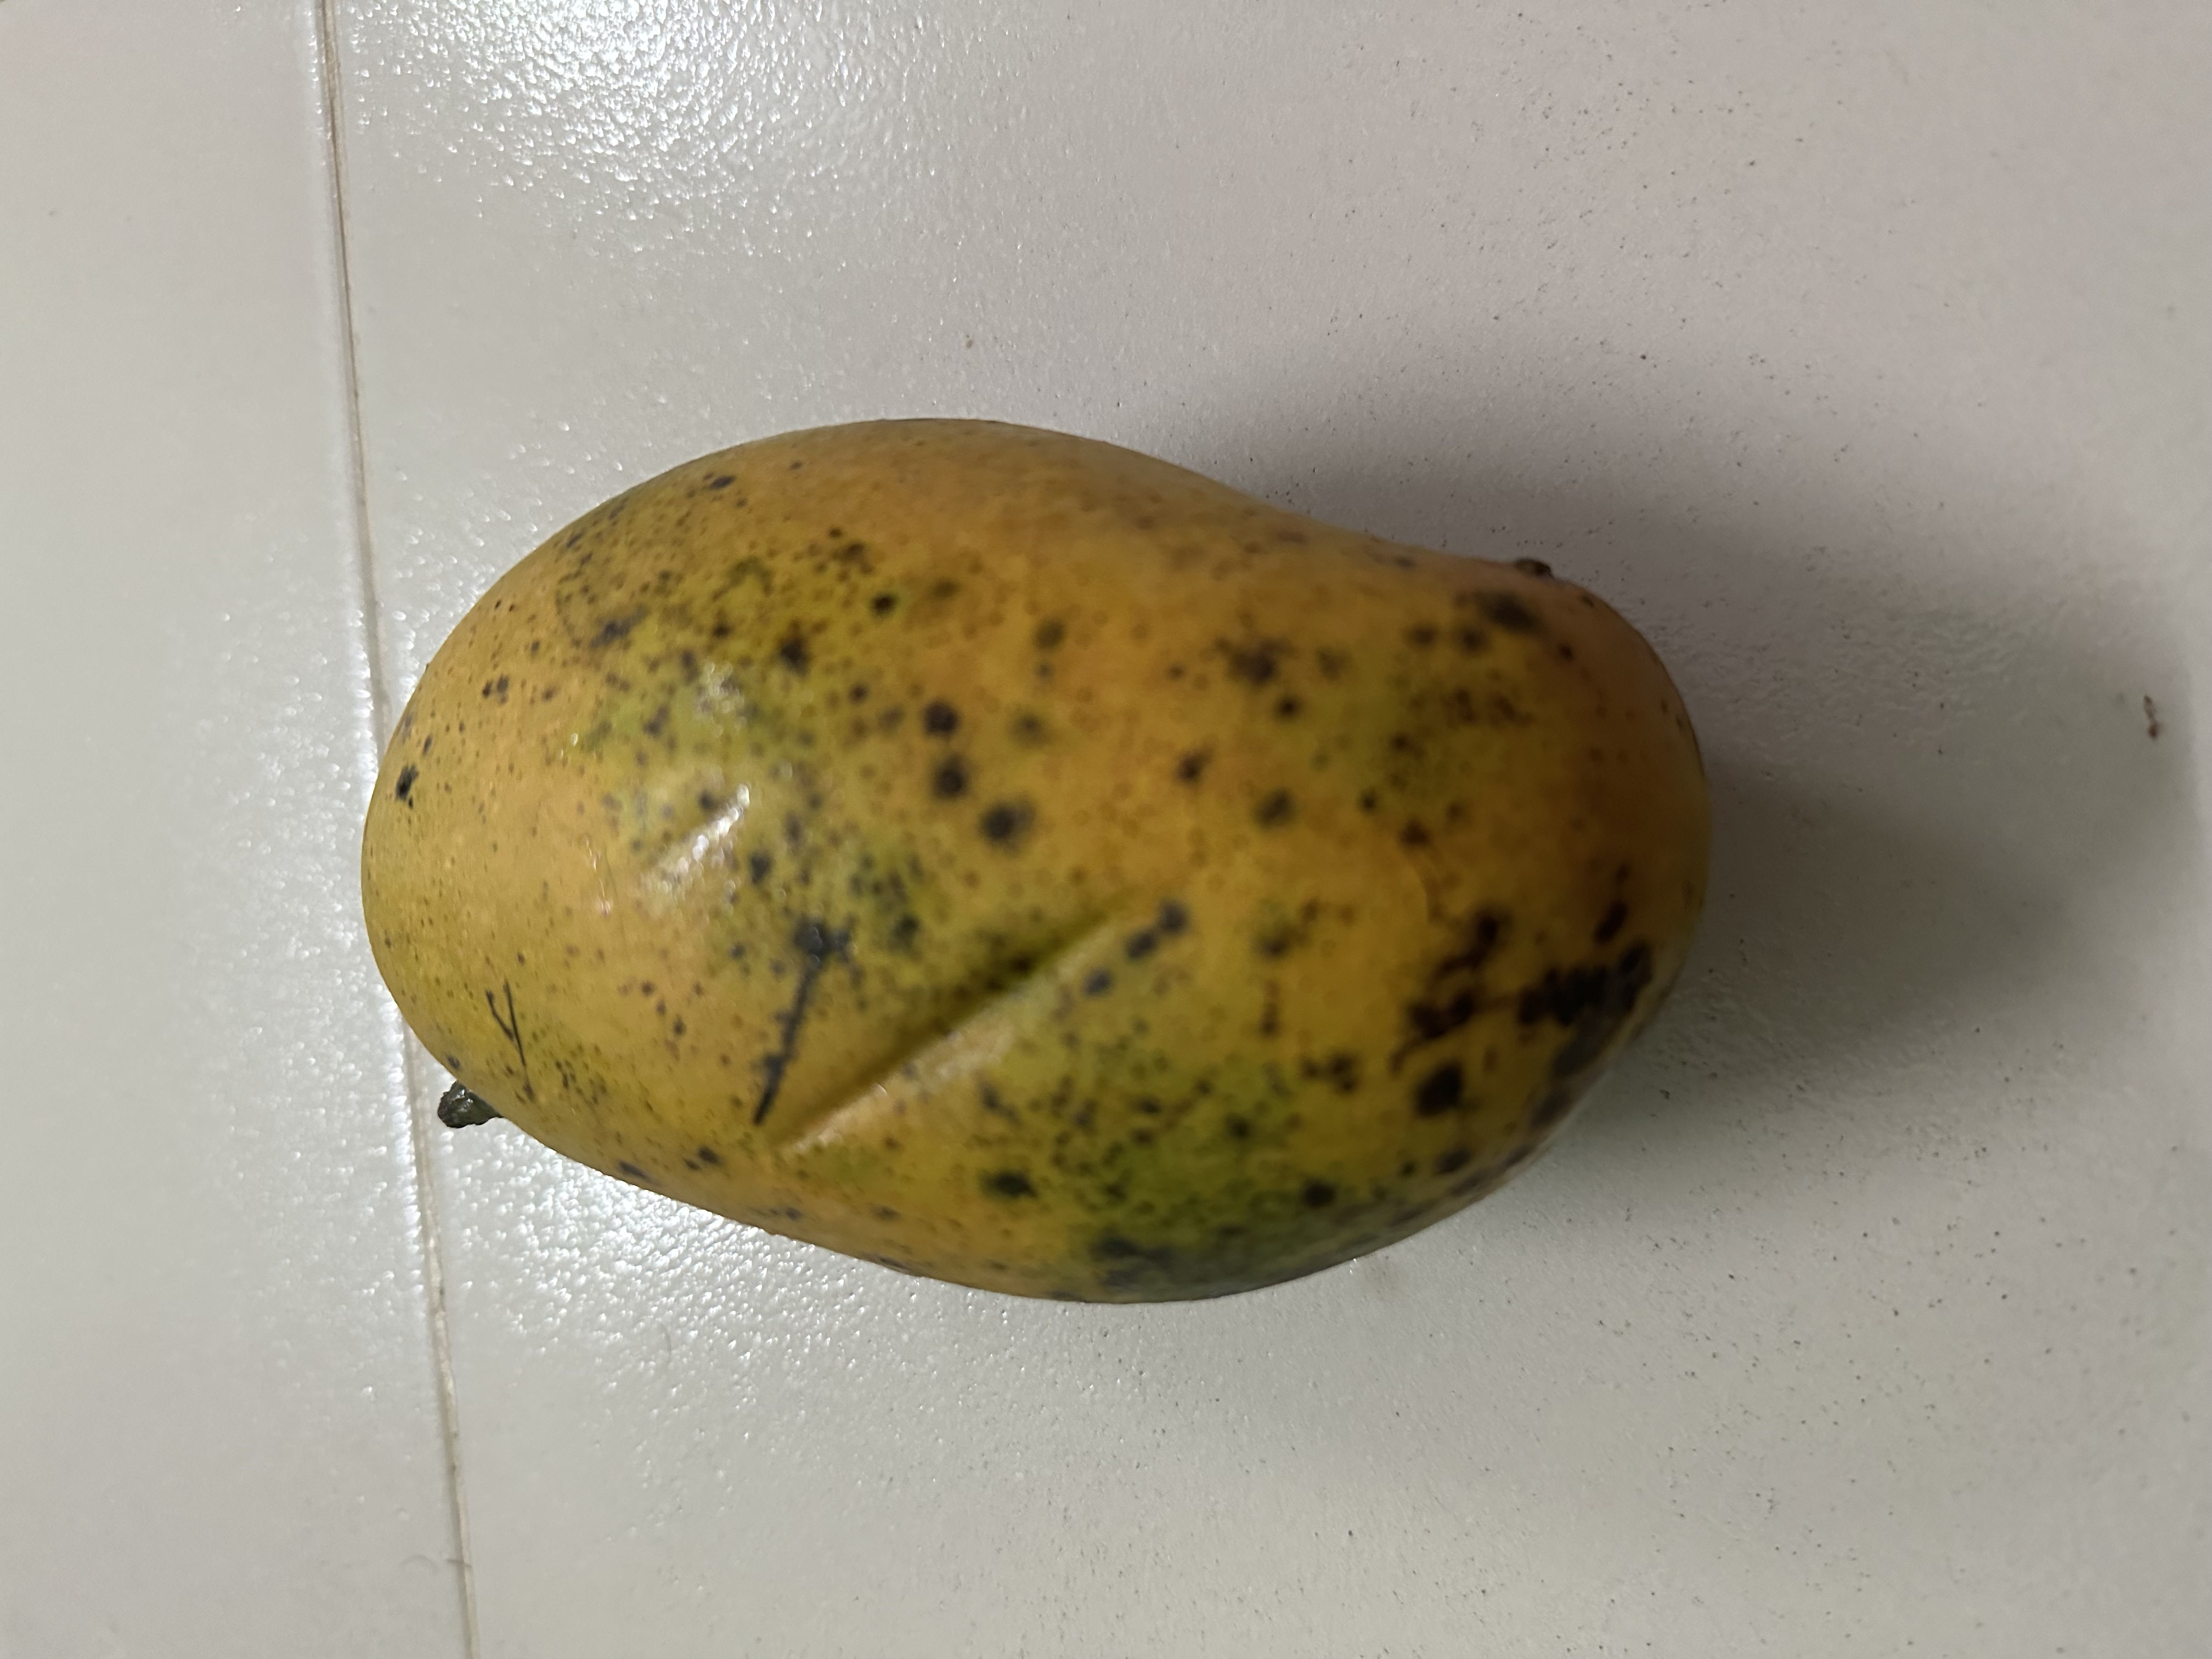
Mango variety: Mollika